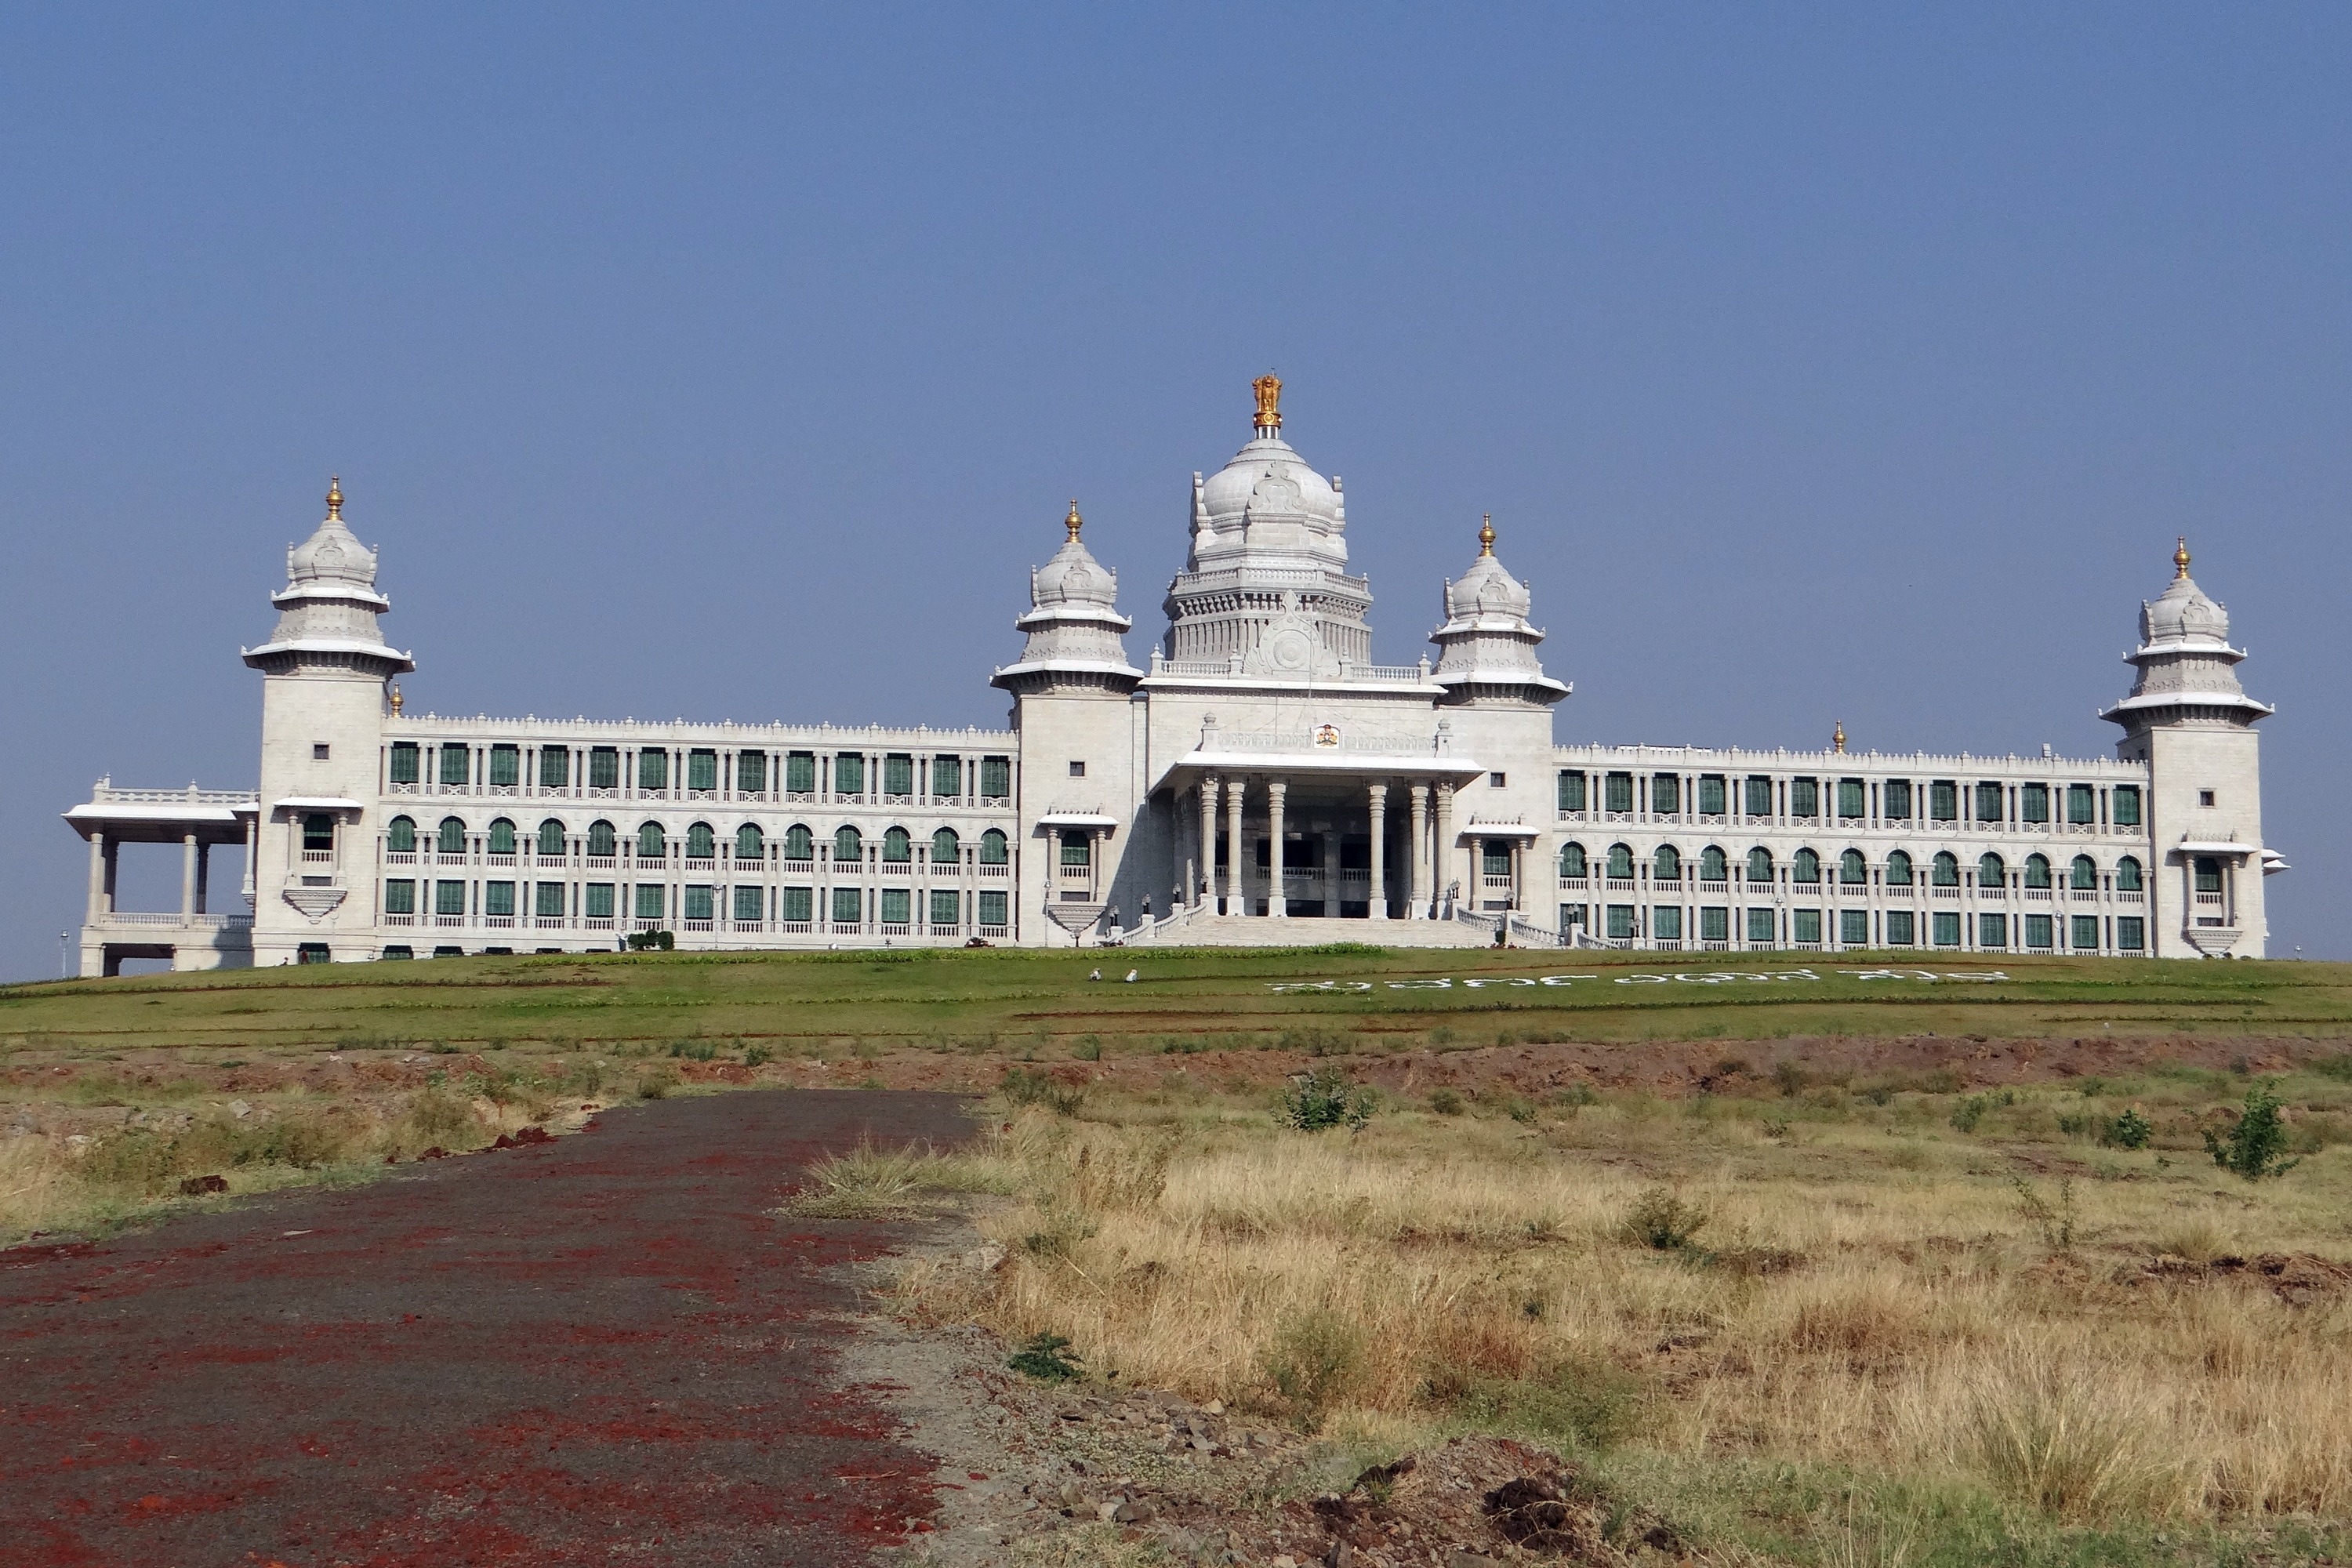
architecture, building, chateau, palace, tower, landmark, place of worship, monastery, india, estate, legislature, karnataka, historic site, belgaum, legislative building, suvarna vidhana soudha